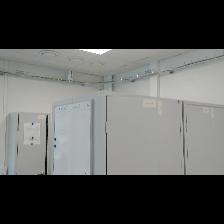
Label: NonHuman